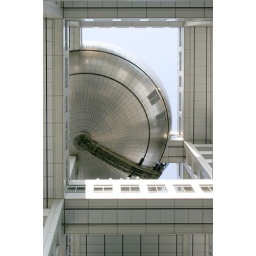
Fuji television building by Kenzo Tange